North East Institute of Science and Technology, Jorhat

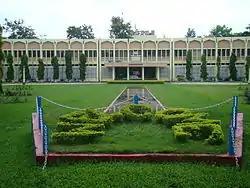
NEIST main administrative building

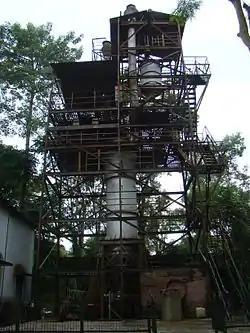
NEIST VSK mini cement plant

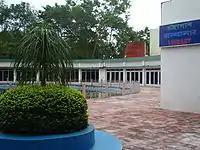
NEIST Library

Present Director of CSIR-NEIST is Dr. Virendra M Tiwari. For scientific and administrative purposes the NEIST's manpower has been grouped into 8 research and development divisions and several groups for providing technical and scientific support. The following divisions are involved in research and development: